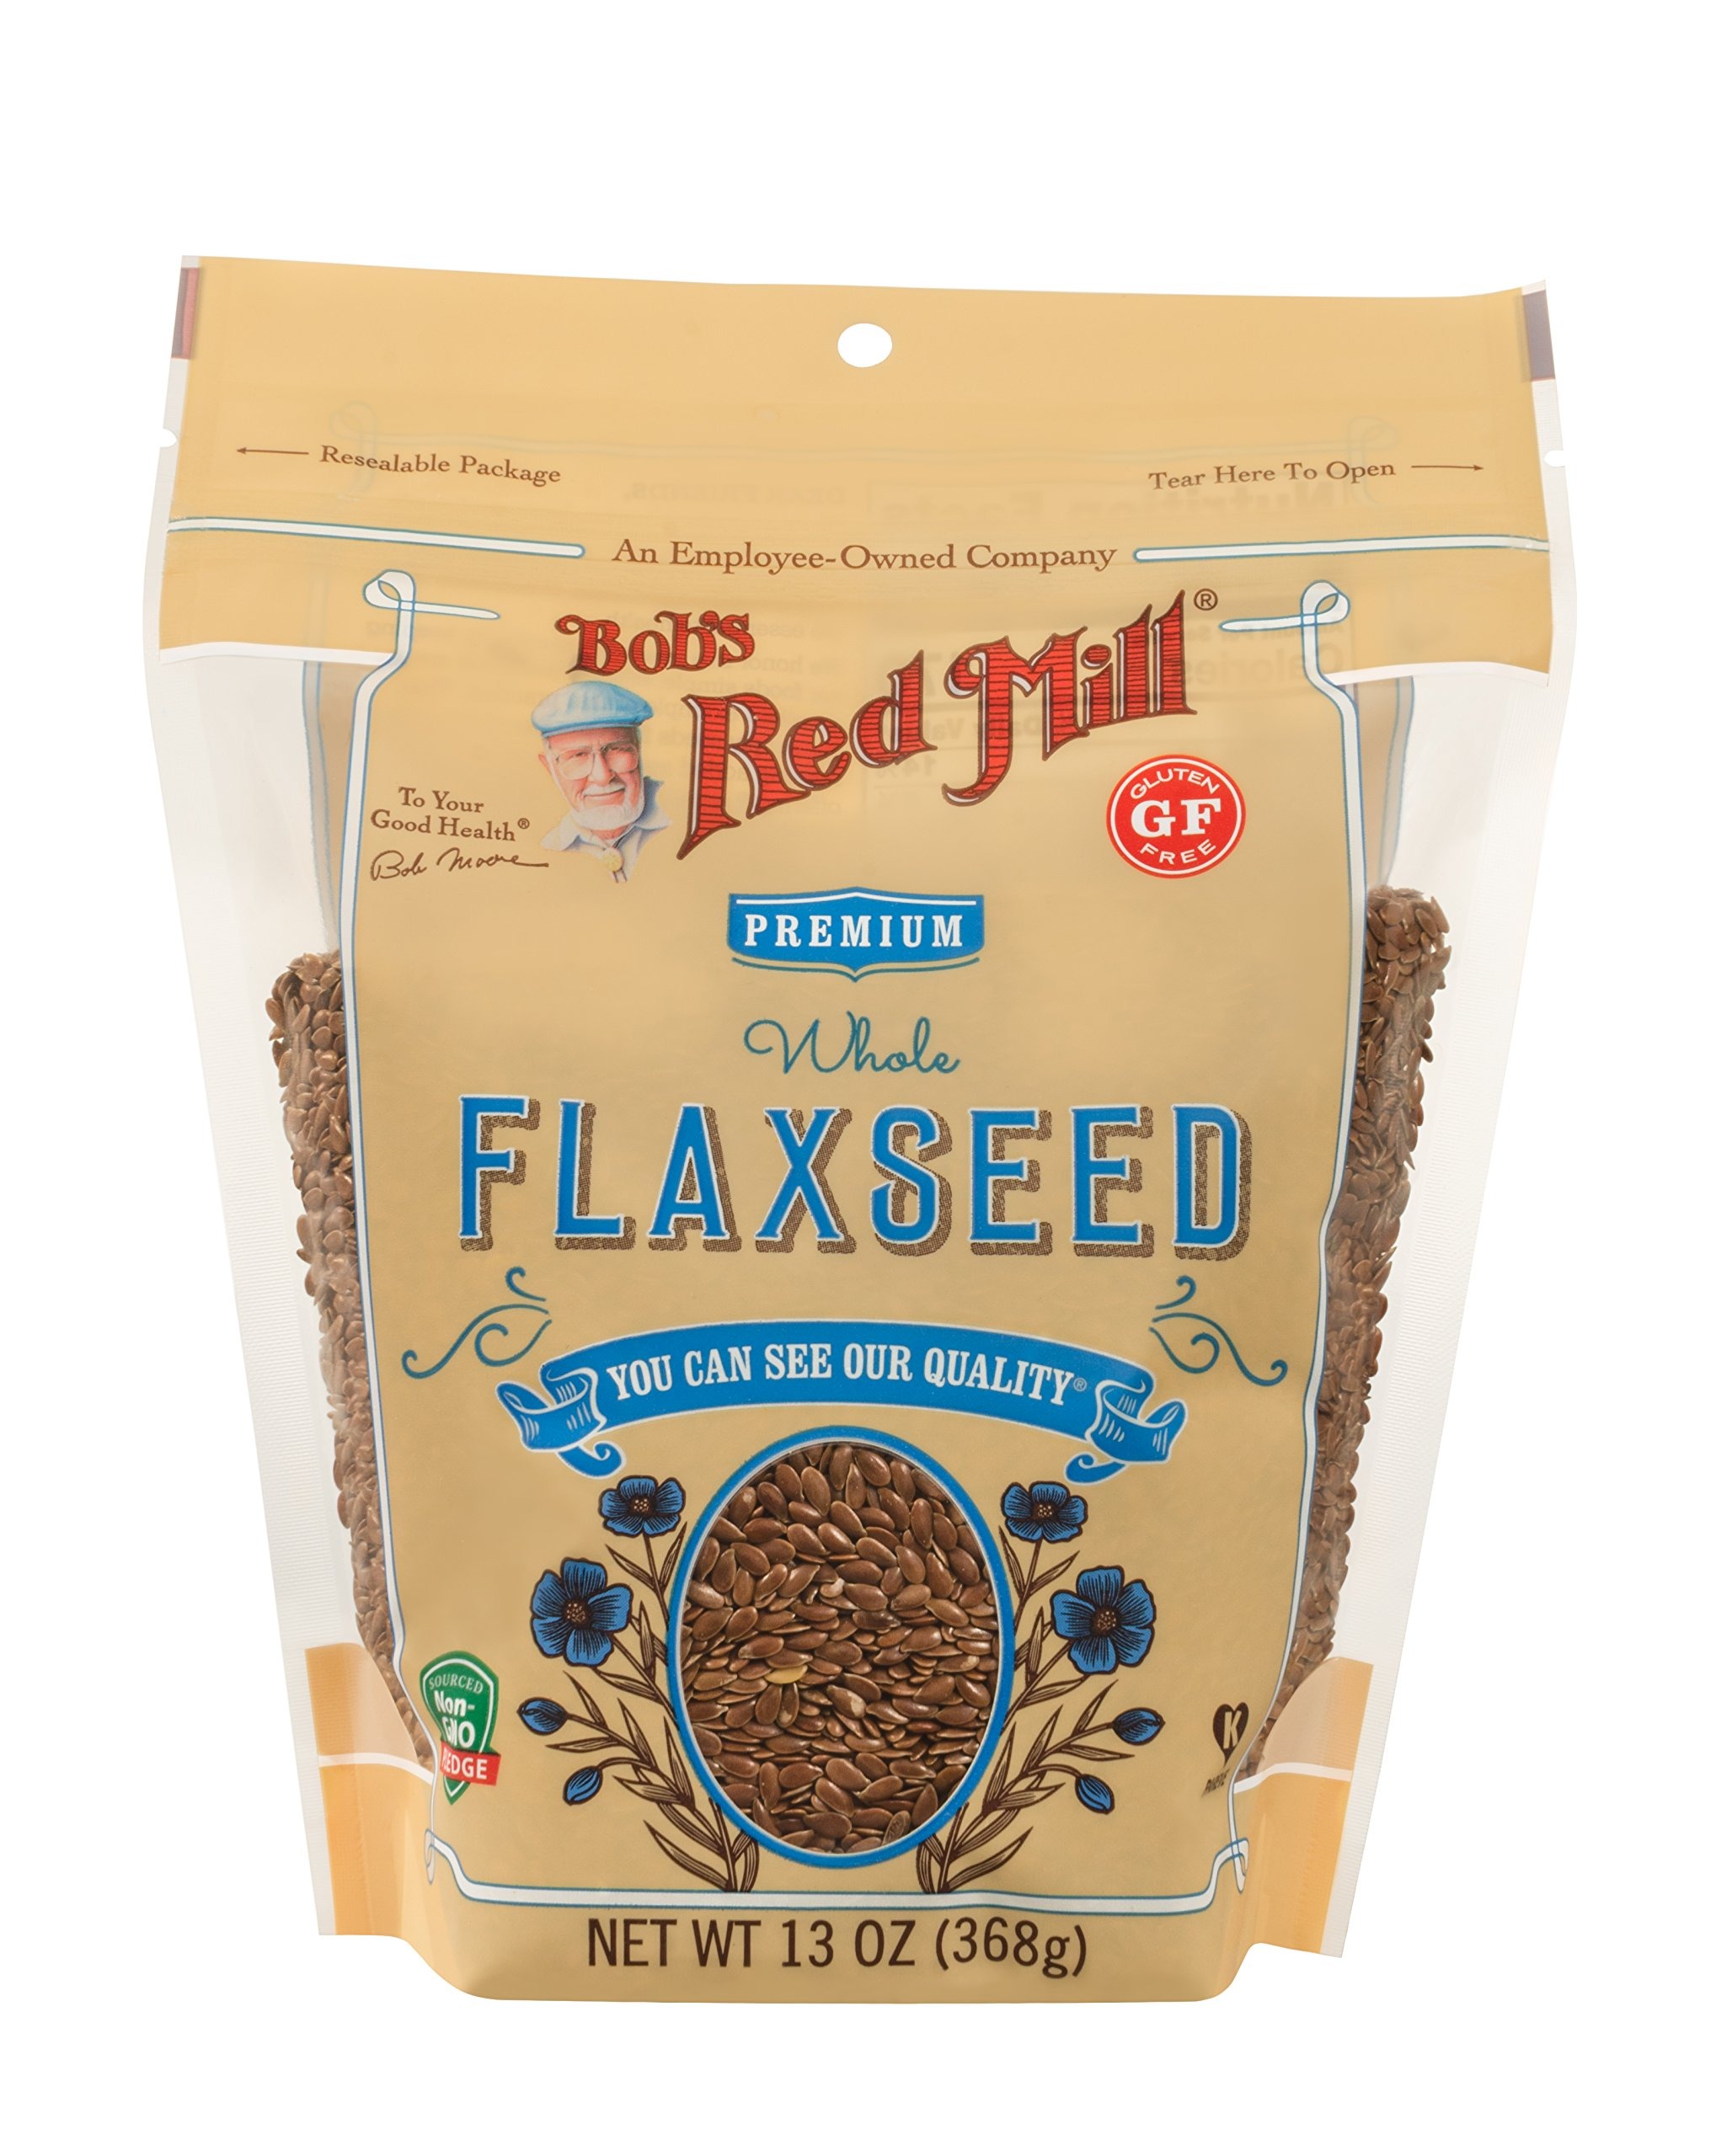
Item Name: Bob's Red Mill Brown Flaxseeds, 13oz (Pack of 1) - Non GMO, Gluten Free, Vegan, Paleo Friendly, Raw, Sproutable, Kosher
Bullet Point 1: Highest quality
Bullet Point 2: Flax seeds can be eaten whole, sprouted or ground.
Bullet Point 3: Good source of fiber
Value: 13.0
Unit: Ounce

Price: 4.69